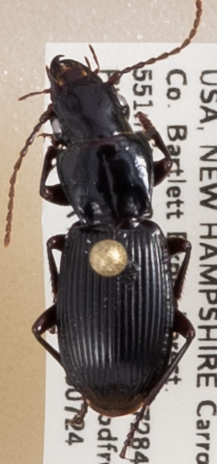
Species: Pterostichus rostratus
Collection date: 2019-07-24
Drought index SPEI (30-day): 0.54
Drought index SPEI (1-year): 1.13
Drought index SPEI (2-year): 0.8